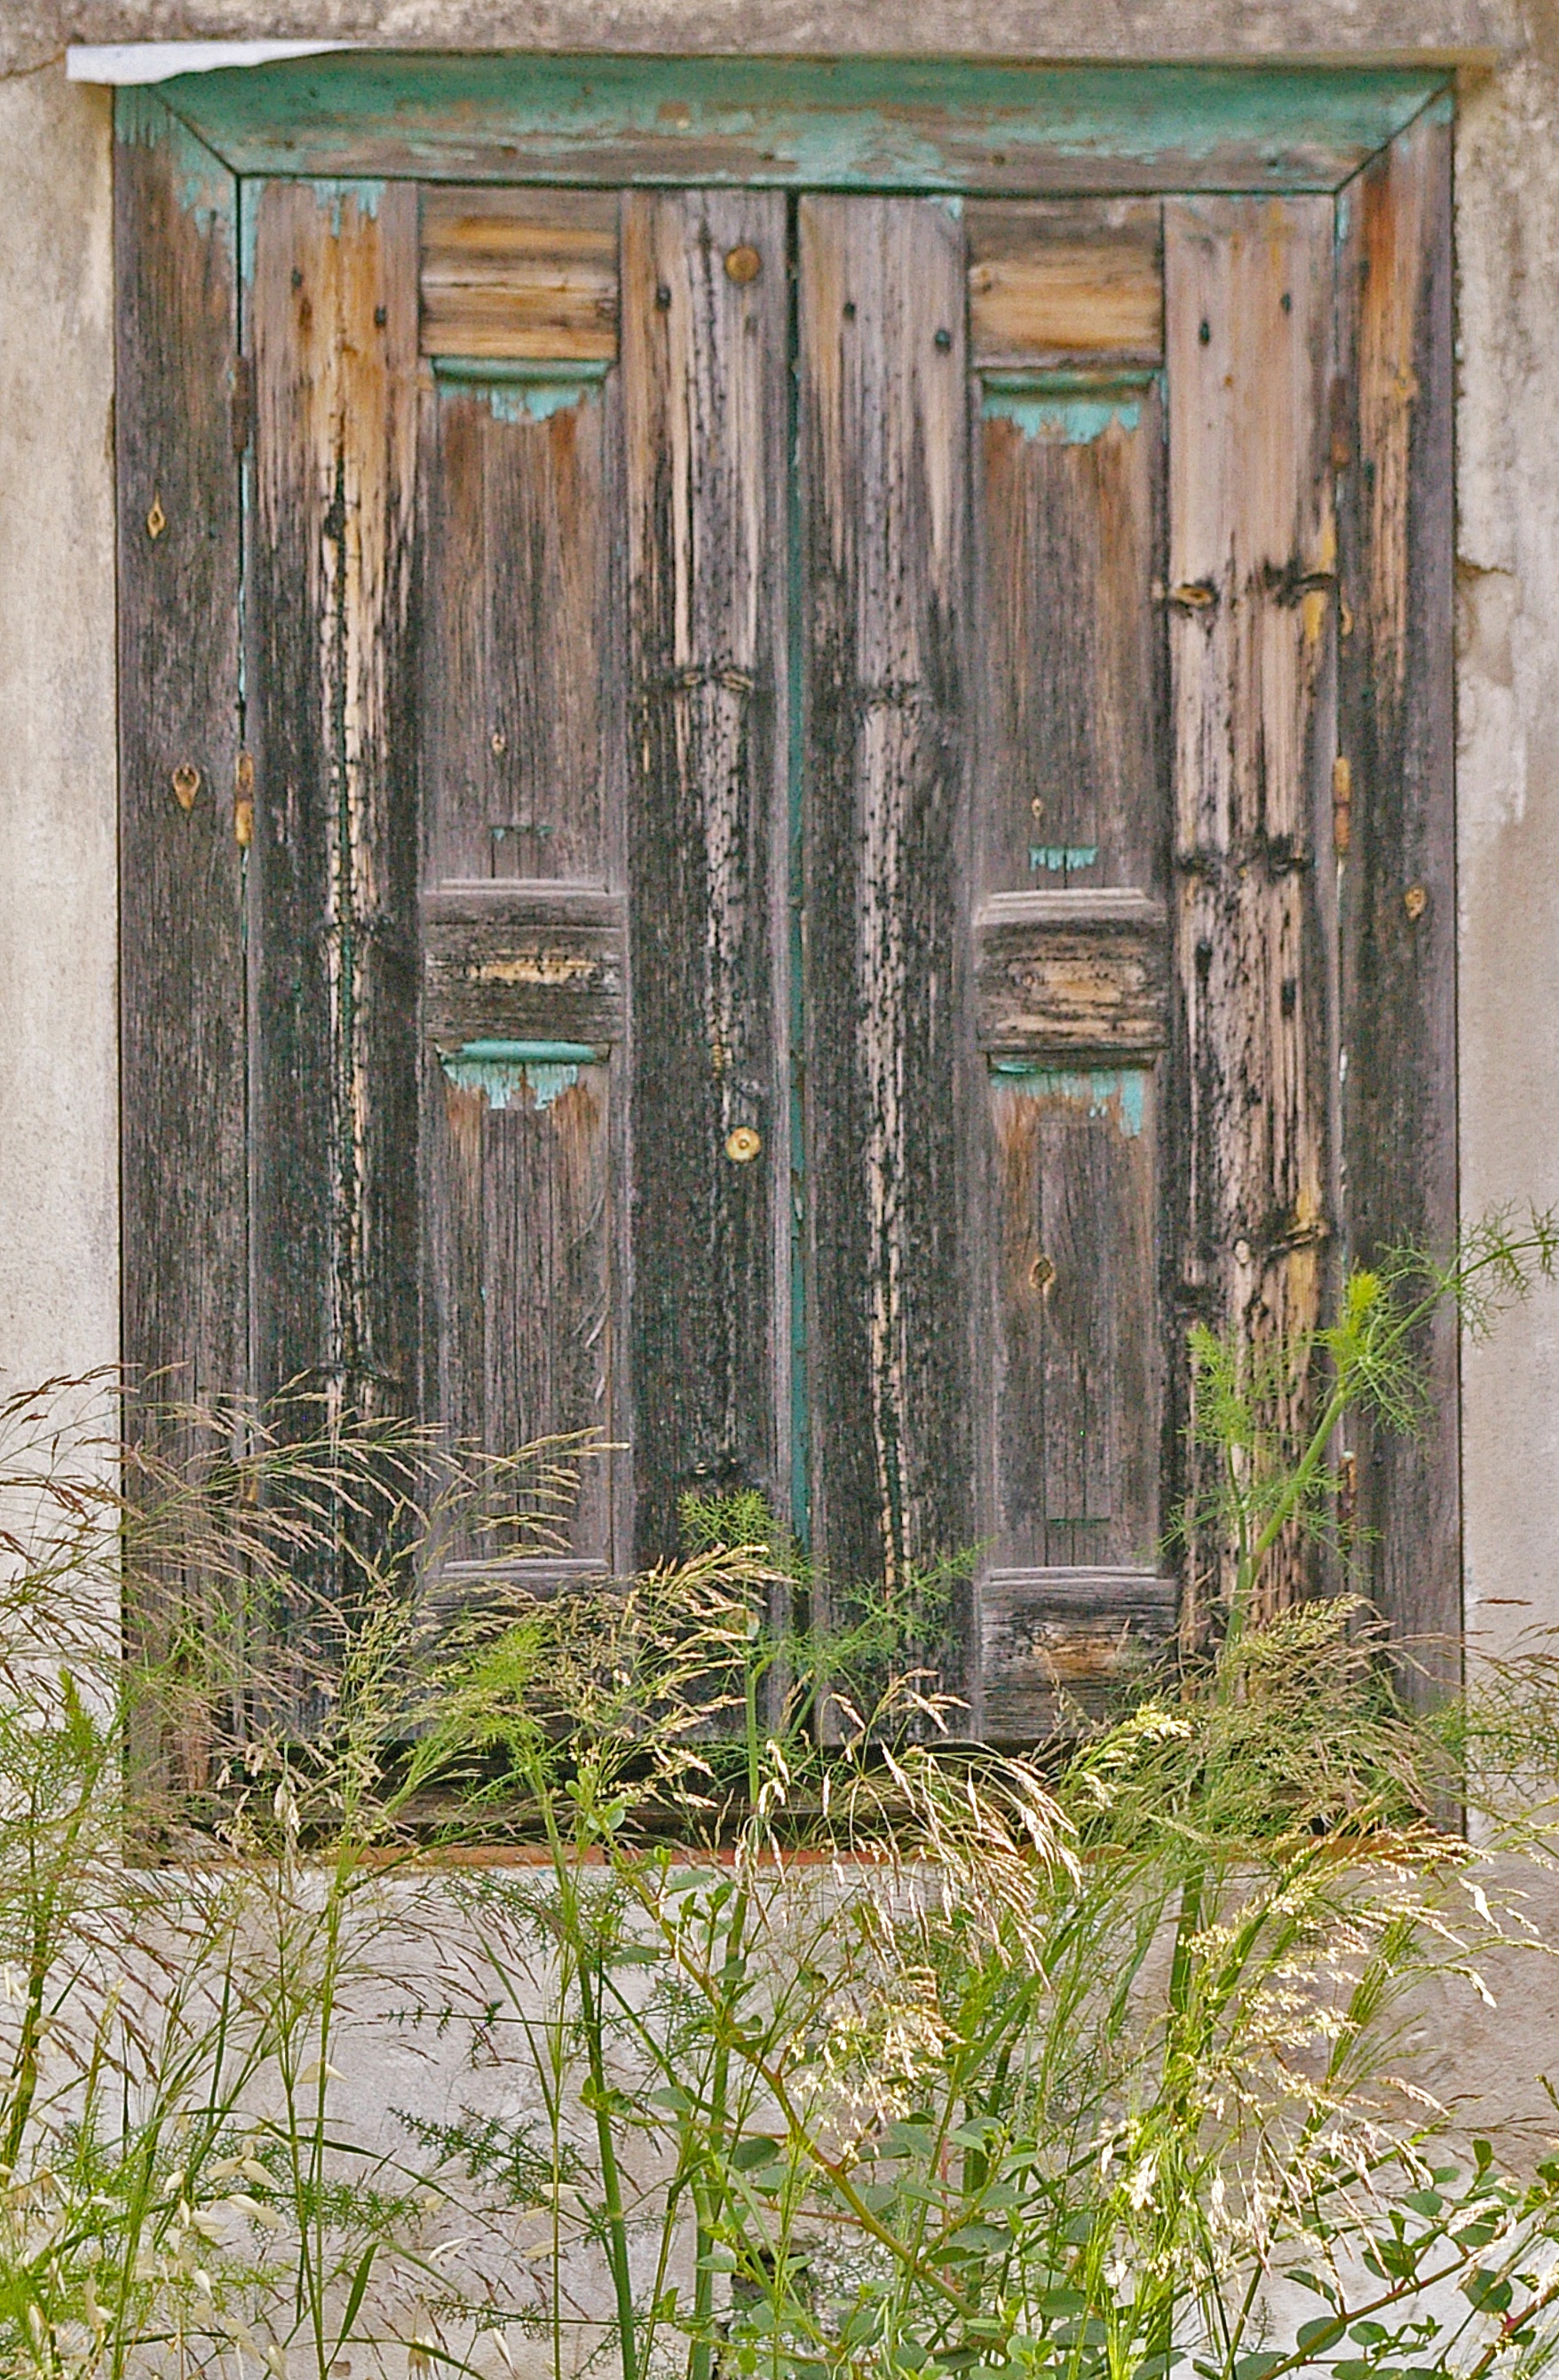
architecture, wood, building, old, wall, rustic, color, holiday, romantic, facade, nostalgia, dirty, furniture, old building, weathered, old house, shutters, homes, outhouse, lovers, greece, old window, housewife, fishing village, greek island, samos, past time, outdoor structure